Describe the emotion expressed in this image:  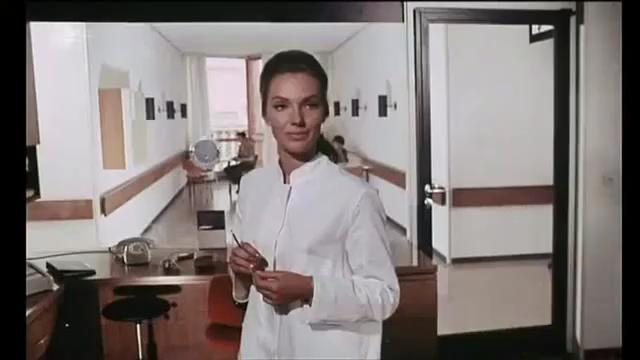
This person displays Fear, valence and arousal with high intensity.